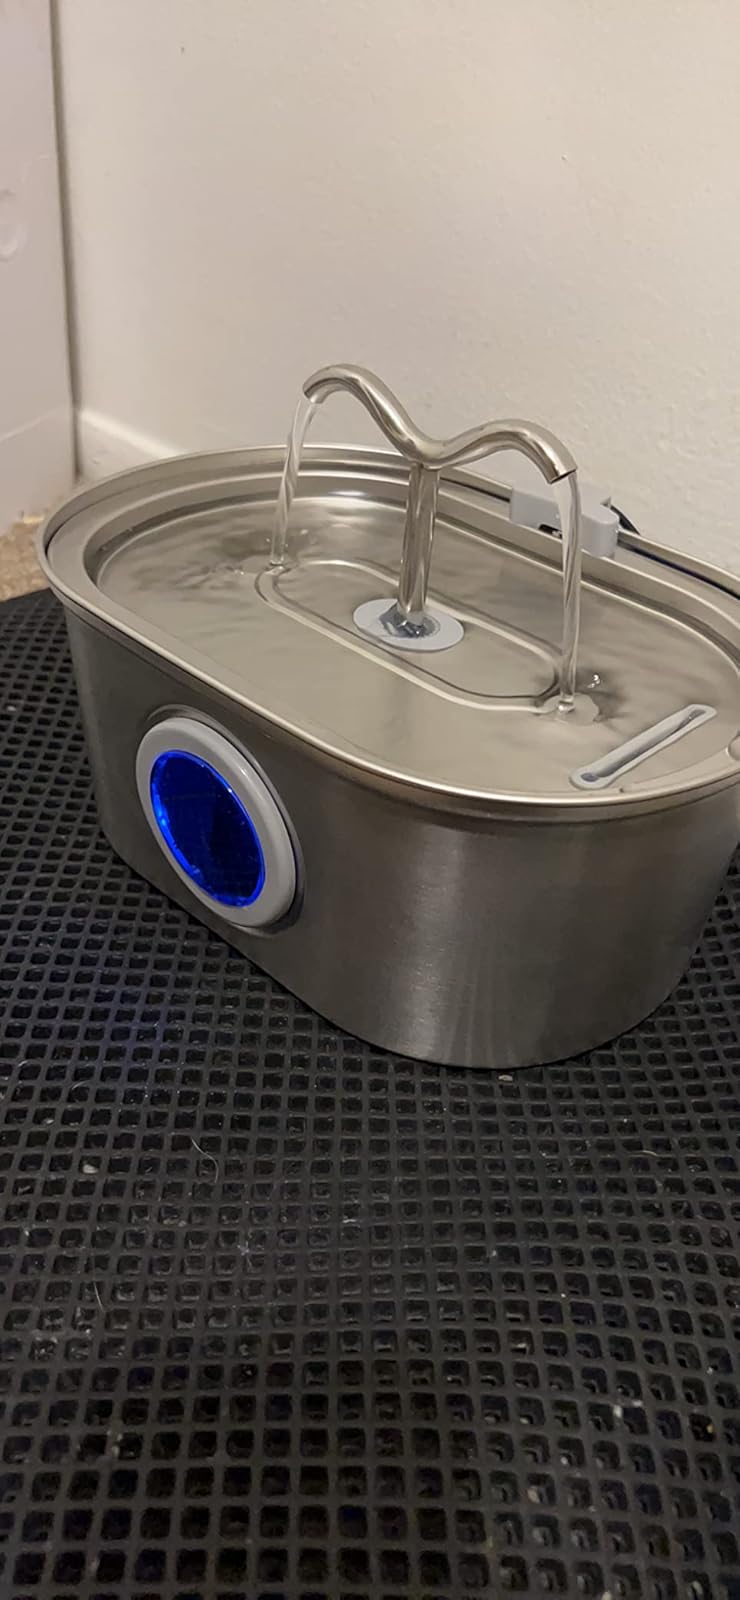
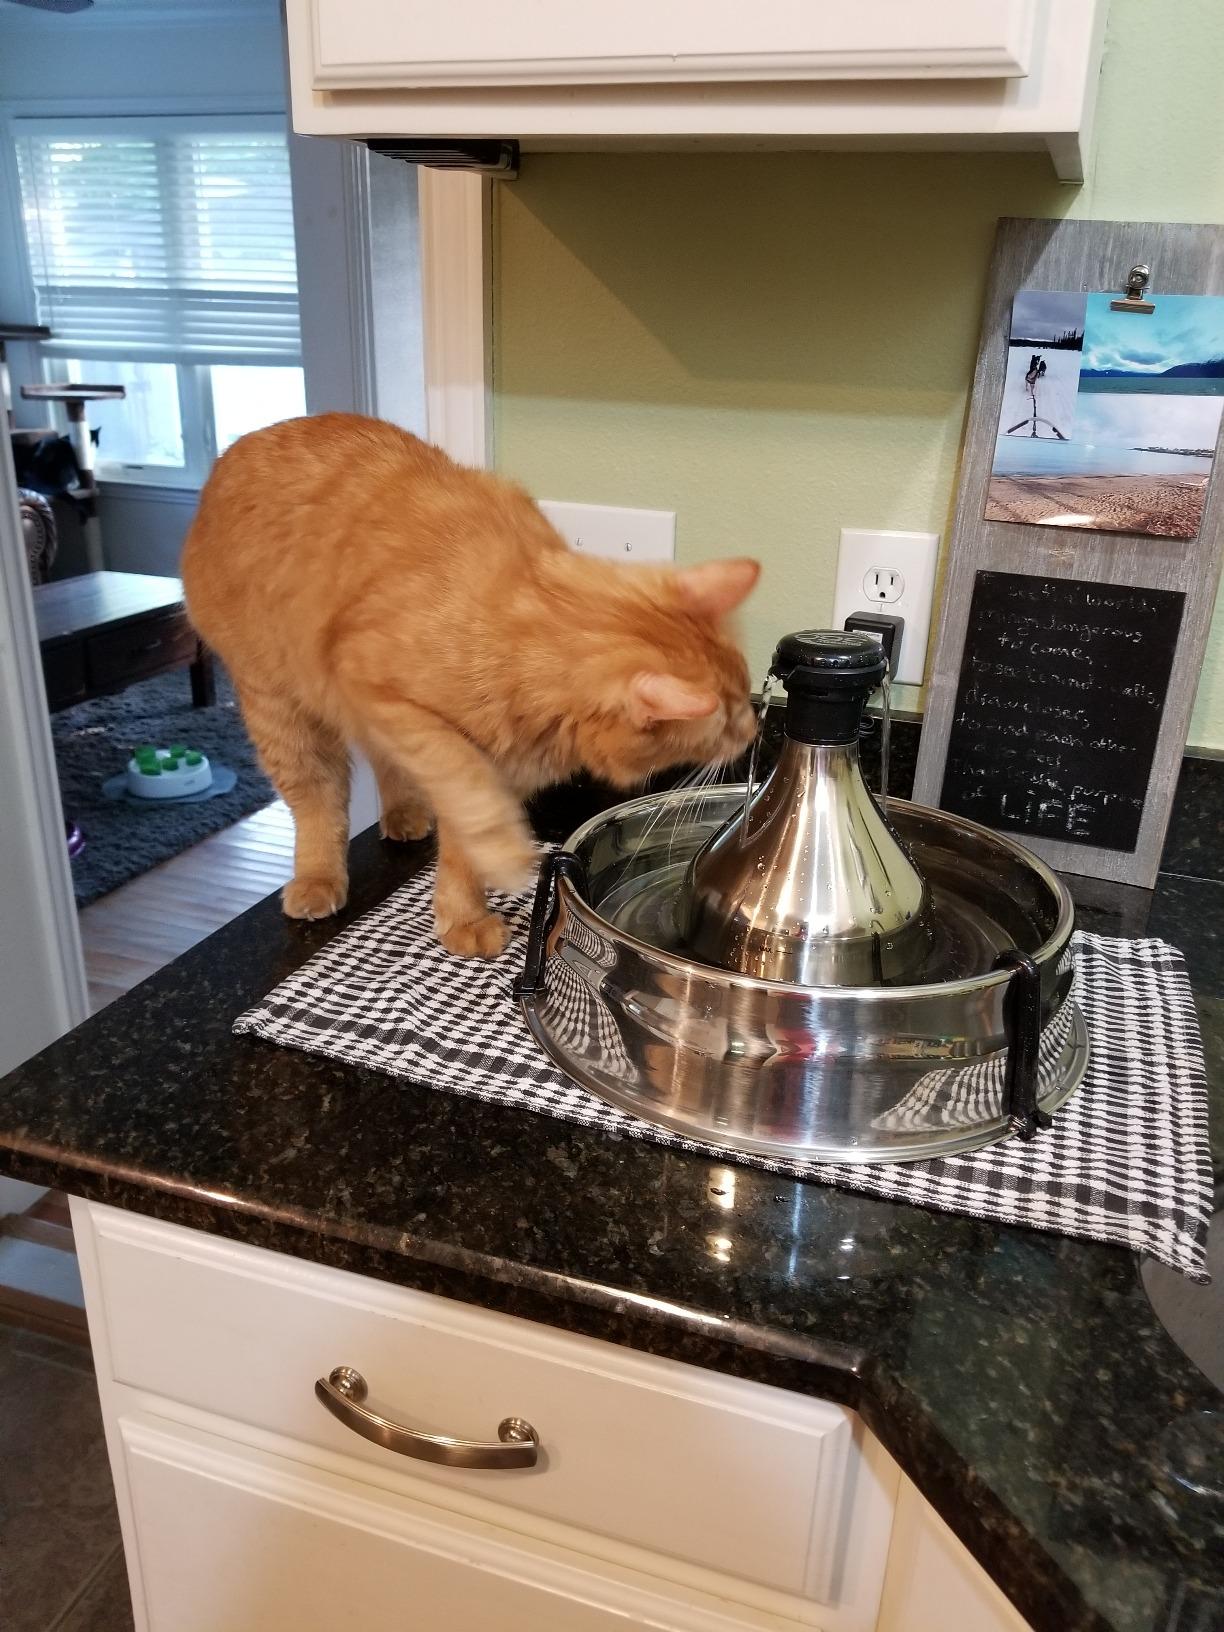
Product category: items_bowl
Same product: no